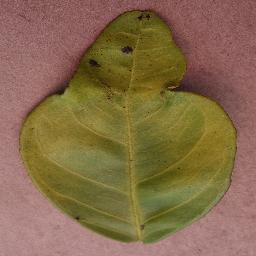
Label: Orange___Haunglongbing_(Citrus_greening)